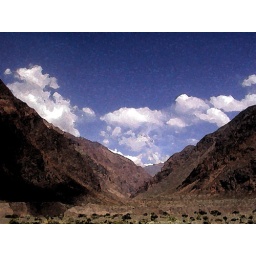
Taken from the bus window on the way from Mendoza (Argentina) to Santiago (Chile) in 2003.